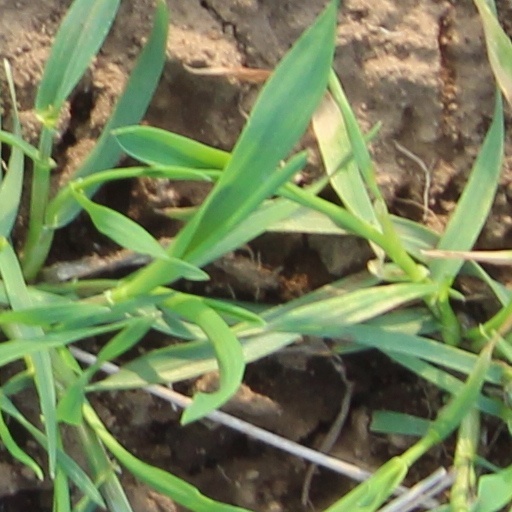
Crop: wheat